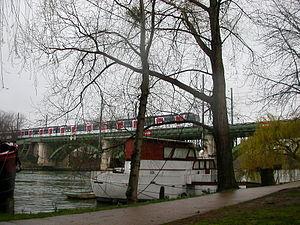
Pont du RER enjambant la Seine entre Rueil-Malmaison et Chatou
Le pont ferroviaire de Chatou franchit la Seine sur une longueur de 470 mètres de Chatou à Rueil-Malmaison en s'appuyant sur l'île des Impressionnistes. C'est un ouvrage d'art de la ligne de Paris-Saint-Lazare à Saint-Germain-en-Laye.
La ligne de Paris-Saint-Lazare à Saint-Germain-en-Laye est une ligne de chemin de fer française de banlieue à double voie, longue de 20,4 kilomètres, reliant la gare de Paris-Saint-Lazare à la gare de Saint-Germain-en-Laye, dans le département des Yvelines. Elle constitue la ligne nᵒ 975 000 du réseau ferré national.